Natural disaster

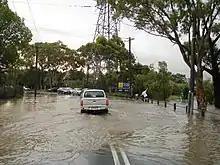
A car driving on a flooded road in Melbourne, Australia.

Severe storms, dust clouds and volcanic eruptions can generate lightning. Apart from the damage typically associated with storms, such as winds, hail and flooding, the lightning itself can damage buildings, ignite fires and kill by direct contact. Most deaths from lightning occur in the poorer countries of the Americas and Asia, where lightning is common and adobe mud brick housing provides little protection.